Memmo Carotenuto

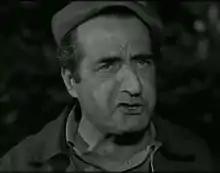
Memmo Carotenuto in "Gli onorevoli" (1963)

Memmo Carotenuto (23 August 1908 – 23 December 1980) was an Italian actor. He appeared in 125 films between 1941 and 1980.